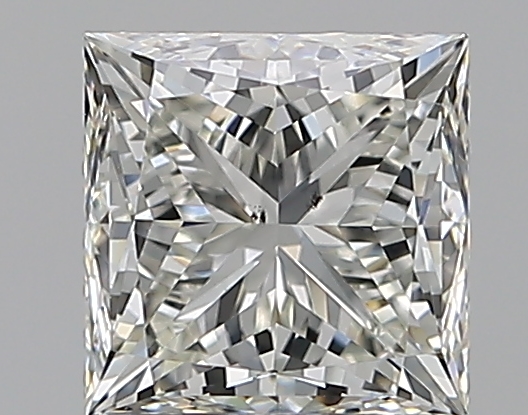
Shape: princess
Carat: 1.21
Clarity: SI1
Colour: J
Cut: VG
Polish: EX
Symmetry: EX
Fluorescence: N
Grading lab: GIA
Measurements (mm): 5.59 x 5.55 x 4.21